Sheffield-Simplex

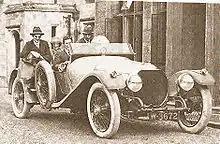
1914 Sheffield-Simplex LA7b 30 hp

In 1913 the Sheffield-Simplex was hailed by "The Times" as the "highest point to which motor design has yet attained".